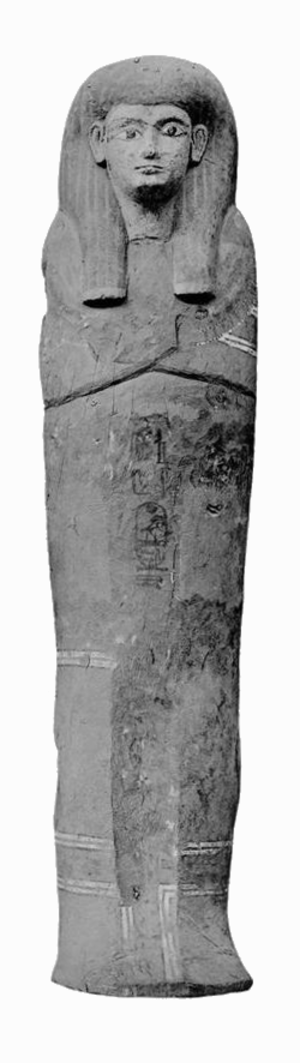
1218 av. J.-C. : les Babyloniens se révoltent contre l’Assyrie et rétablissent la dynastie Kassite. Adad-shum-usur, règne jusqu’en 1189 av. J.-C.